Antisemitism

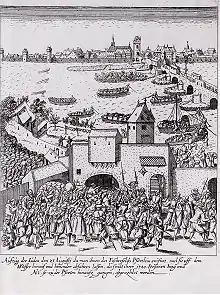
Etching of the expulsion of the Jews from Frankfurt in 1614

Racial antisemitism is prejudice against Jews as a racial/ethnic group, rather than Judaism as a religion.